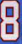
Number: 8